Peshraw Azizi

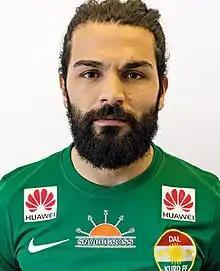
Azizi in Dalkurd FF jersey, 2016

Peshraw Azizi, born 19 January 1988 in Sulaymaniyah, Iraq, is a Kurdish professional footballer who plays as a centre back for Vasalunds IF.